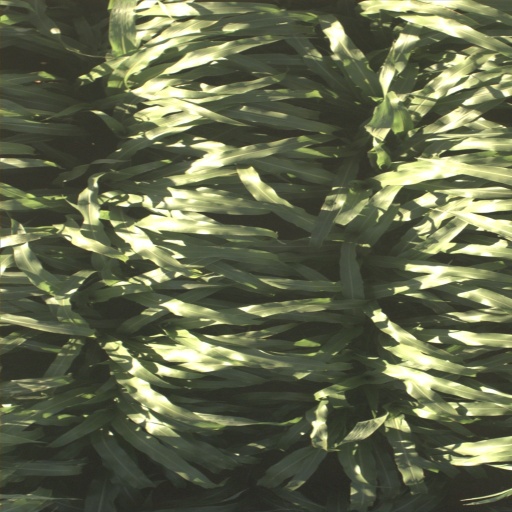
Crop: sorghum